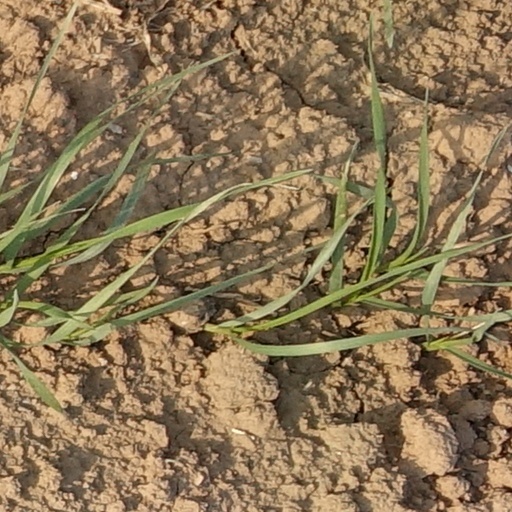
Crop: wheat